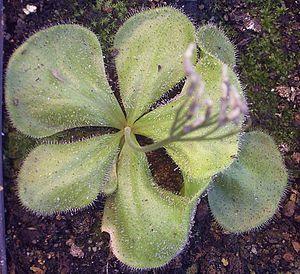
Les droséras sont des plantes carnivores de la famille des Droséracées, genre Drosera.